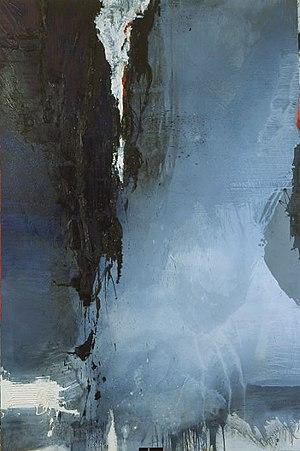
Peter Casagrande est un artiste-peintre contemporain allemand d'origine italo-allemande. Il vit et travaille près de Munich.